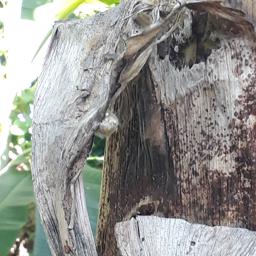
Label: PSEUDOSTEM WEEVIL